Background of the Winter War

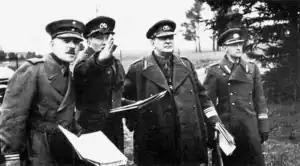
Finnish Chief of the General Staff Lennart Oesch (on the left) monitors the Estonian Army military exercises in October 1938. Estonian Chief of the General Staff Nikolai Reek stands second from the right.

During the closing stages of the First World War, German-trained Finnish Jäger troops played a key role in the Finnish Civil War. The German Baltic Sea Division also intervened late in the civil war. Jäger troops were volunteers from German-influenced circles, such as university students. That participation in the Finnish struggle for independence created close ties with Germany, but after the German defeat, Scandinavian relations became more important and the main goal of Finland's foreign policy.